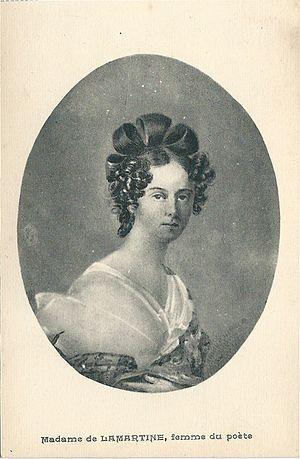
Souvenirs autour du poète Alphonse de Lamartine